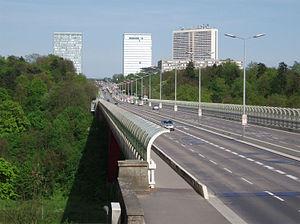
Le Pont grande-duchesse Charlotte est situé à Luxembourg-Ville, dans le sud du Luxembourg. Il relie l'avenue John-F.-Kennedy, au Kirchberg, au boulevard Robert-Schuman, au Limpertsberg et permet à la Nationale 51 ainsi qu'au tramway de Luxembourg de franchir la vallée de l'Alzette et est de ce fait la principale route reliant le centre-ville, la Ville-Haute, au Kirchberg, le quartier des institutions européennes.